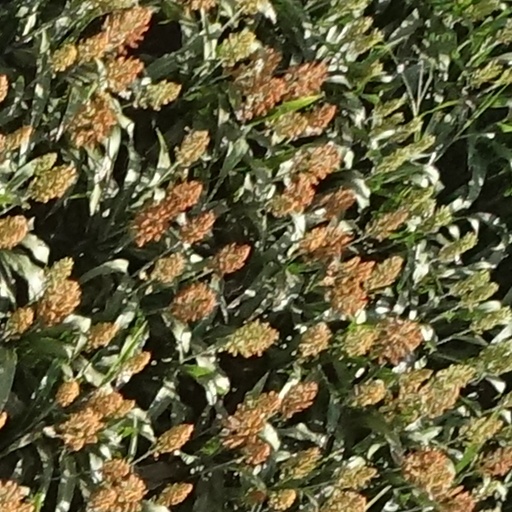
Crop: sorghum